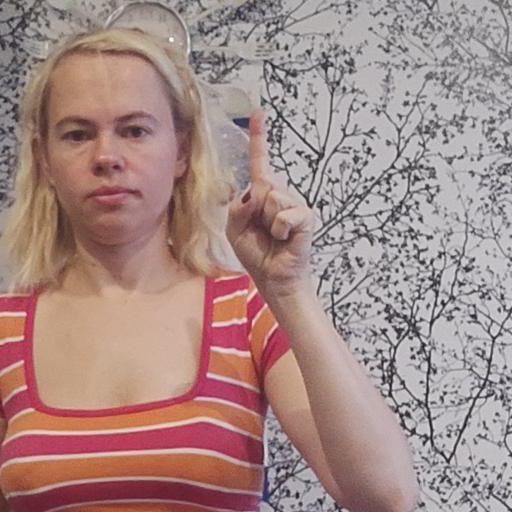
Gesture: one